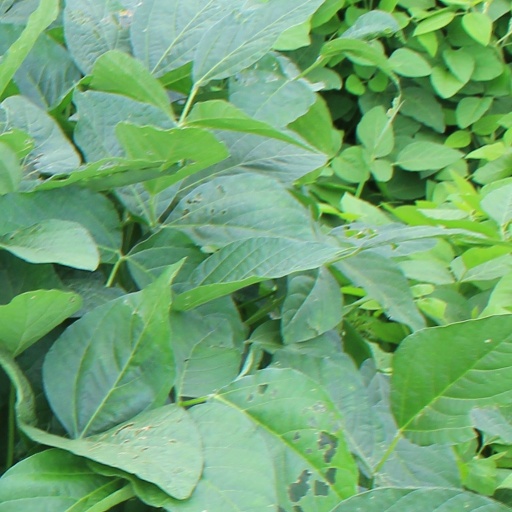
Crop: soybean